Saint Marys Bay, New Zealand

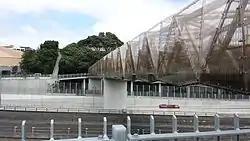
Jacobs Ladder Bridge

Point Erin, to the western side of the bay (underneath the Auckland Harbour Bridge) was the location of a Māori pā called Okā, or Te Koraenga ("the headland"). Tāmaki Māori traditionally used the pā as a fishing base during the summer shark fishing season. Saint Marys Bay was known as Ko Takere Haere ("the split canoe hull"), recalling an incident where a waka that was being taken ashore by slaves broke.